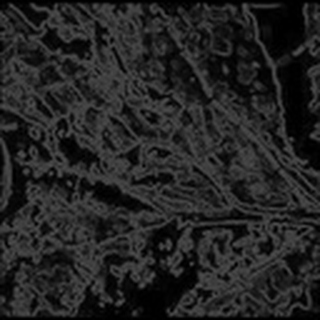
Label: cotton_aphids